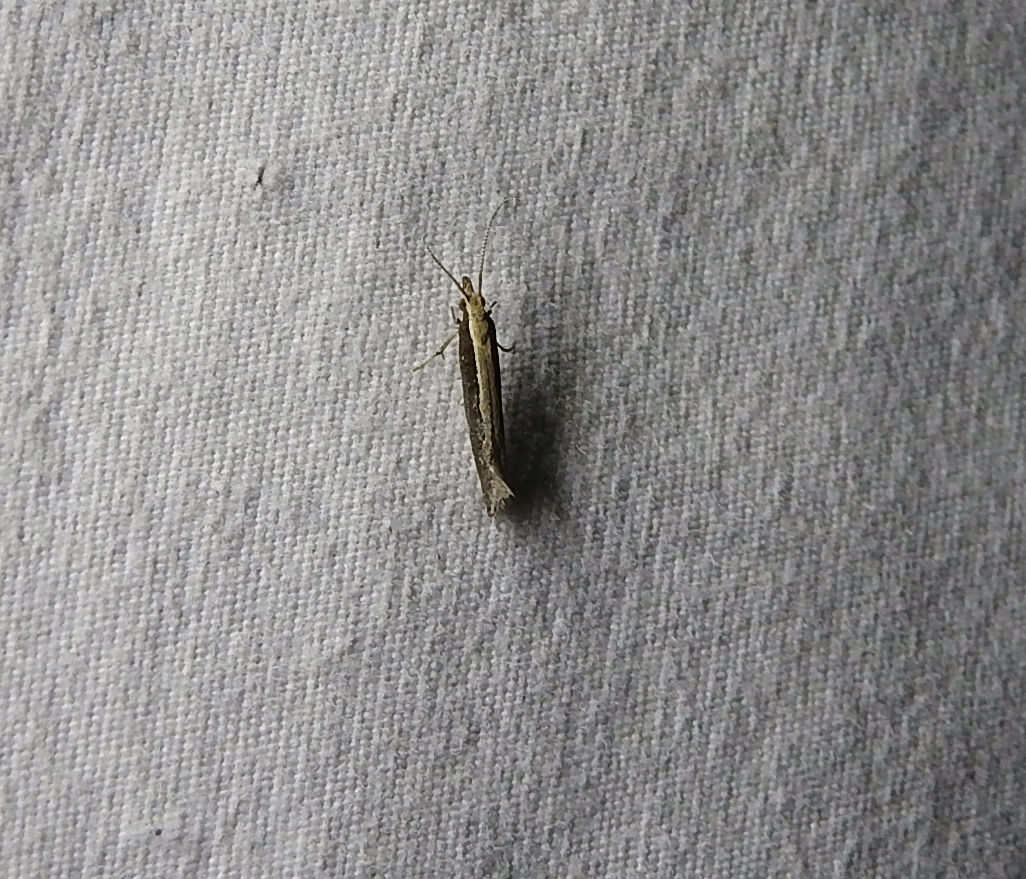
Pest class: diamondback_moth